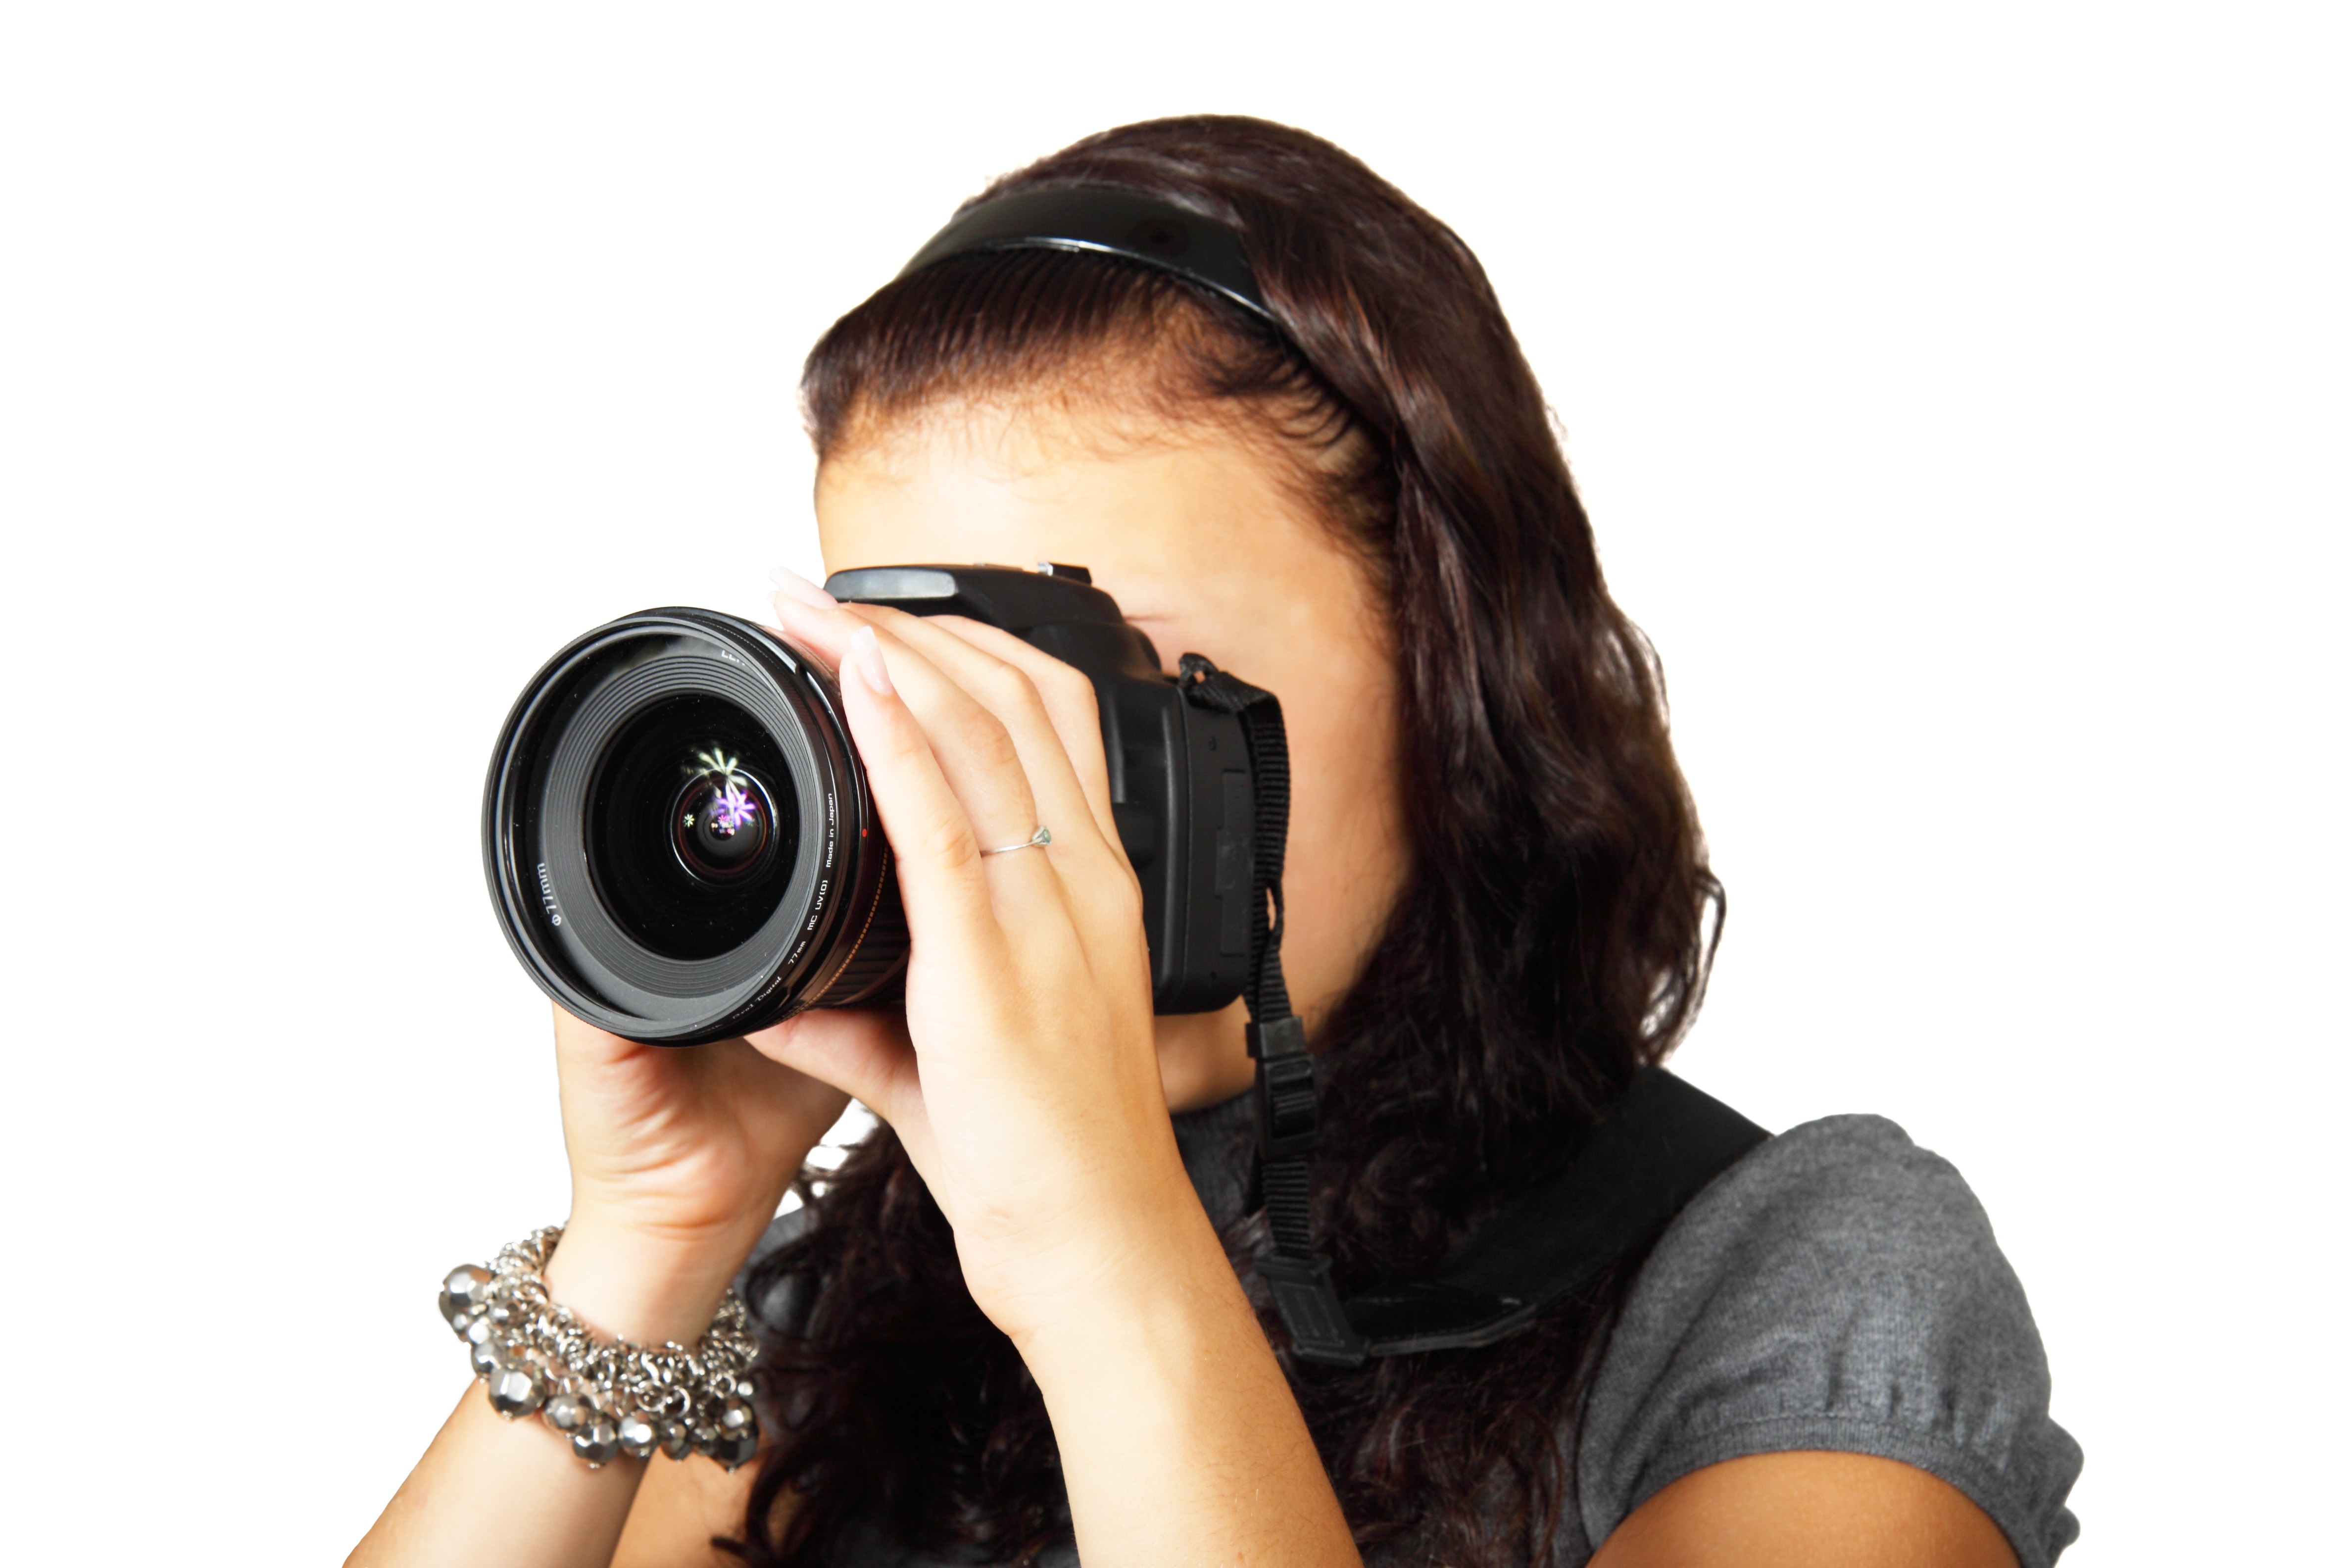
person, people, girl, woman, technology, camera, photography, photographer, isolated, photo, slr, female, singer, young, lens, equipment, arm, human body, eye, glasses, digital, photograph, shot, organ, photo shoot, sense, cameras optics